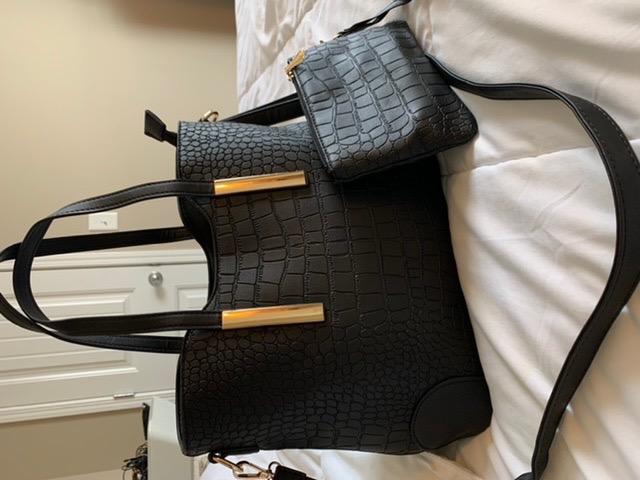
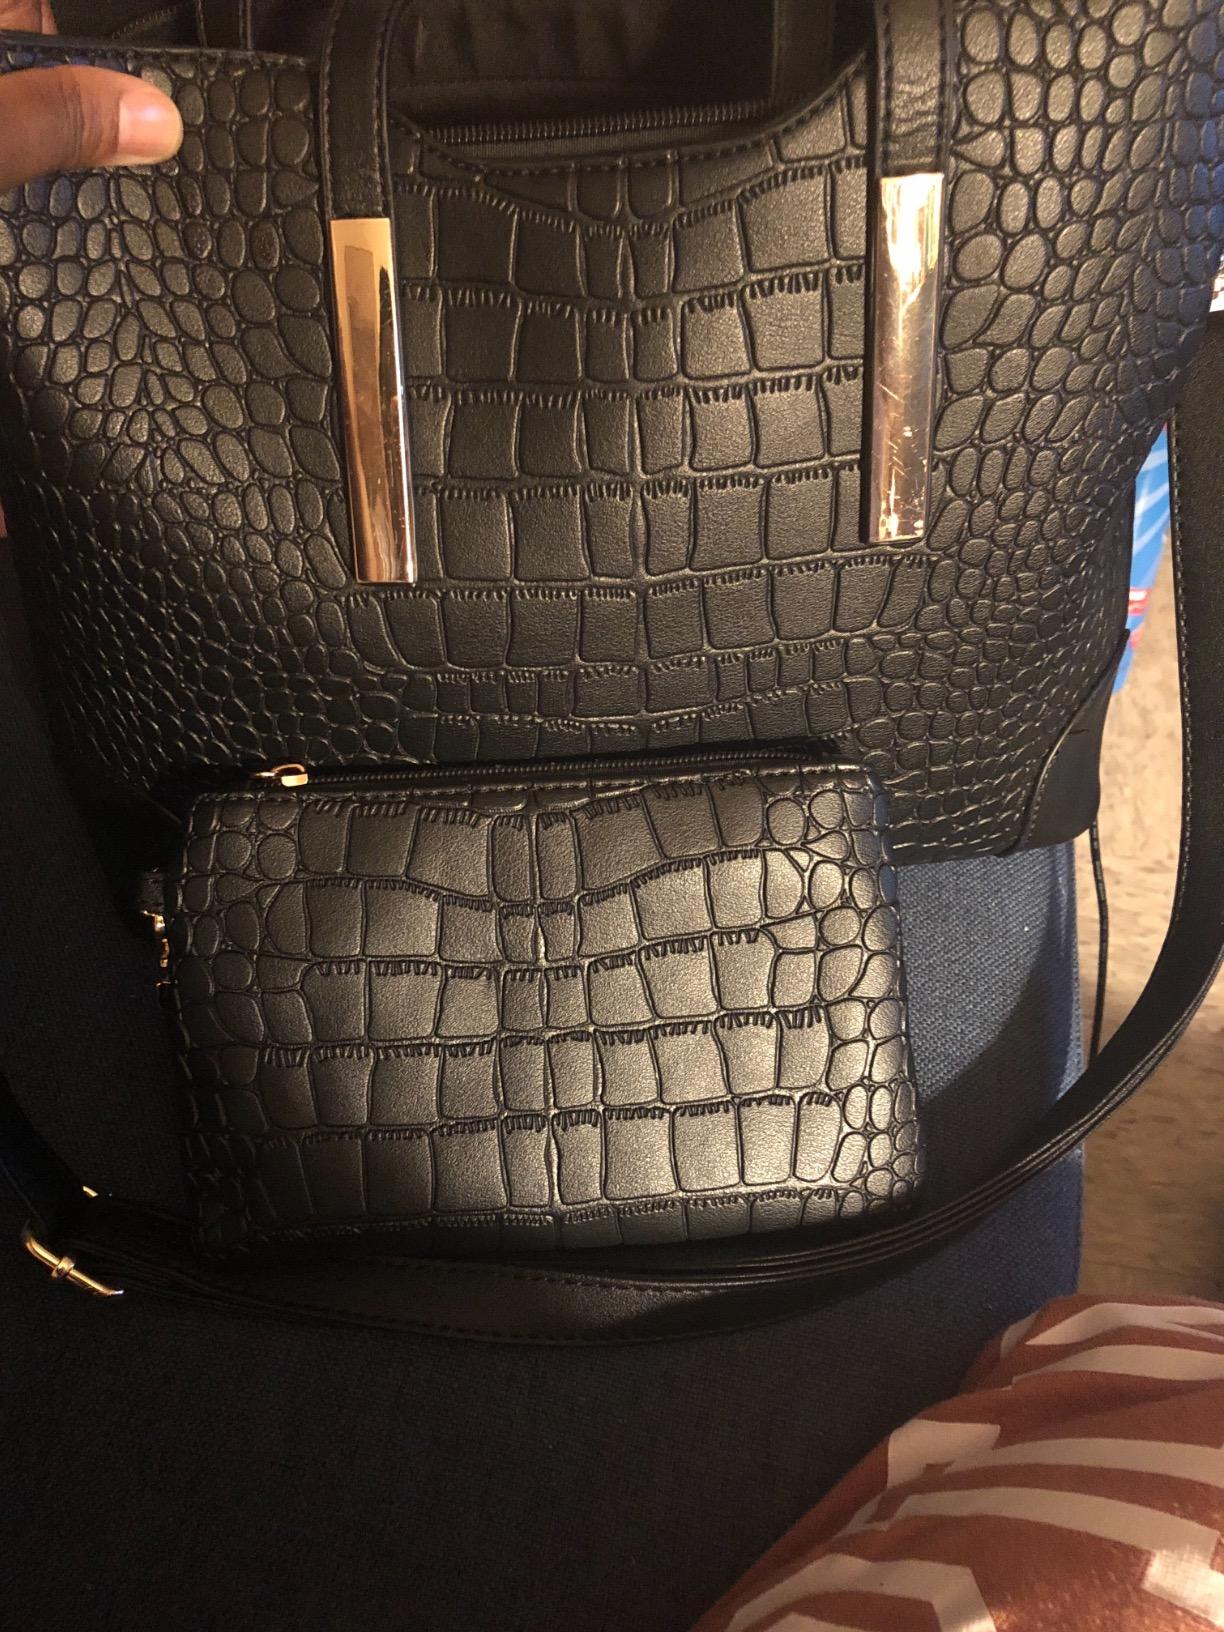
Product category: accessories_handbag
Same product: yes